Alf Allen (New Zealand politician)

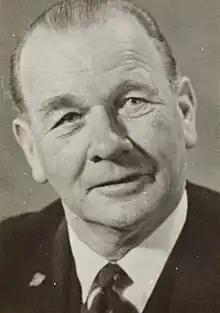

Alfred Ernest Allen (20 May 1912 – 9 March 1987) was a New Zealand politician of the National Party. In 1972, he was the seventeenth Speaker of the House of Representatives.